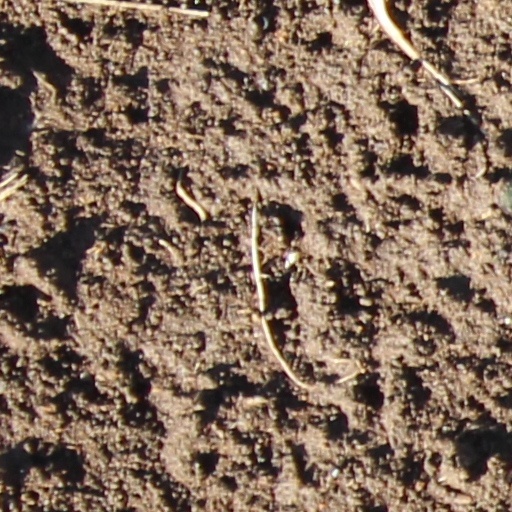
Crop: wheat